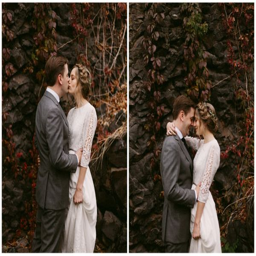
as much as we love bright and airy , a moody fall wedding with a bohemian twist feels especially indulgent and romantic .